Bord na Móna

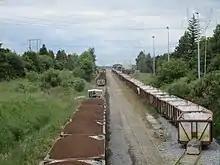
Clonmacnoise and West Offaly Railway: A succession of trains (here three are visible) bring milled peat to the Shannonbridge electricity generating station.

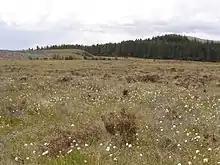
Bog land covered with trees for land reclamation

Part of the Blackwater bog system was also used for tourist trains – the "Clonmacnoise and West Offaly Railway" (colloquially the "Bog Train") for about twelve years. This service ceased permanently in October 2008 as it interfered with the heavy peat traffic heading for West Offaly Power Station. One line of the Blackwater system runs along a section of the former Ballinasloe branch canal. This includes a section where the railway runs through Kylemore Lock. The newest branch of this system runs north from existing bogs at Bloomhill to the new bogs of Kilgarvan and Bunnahinley – the latter in the outskirts of Athlone – and opened for traffic c. 2011.